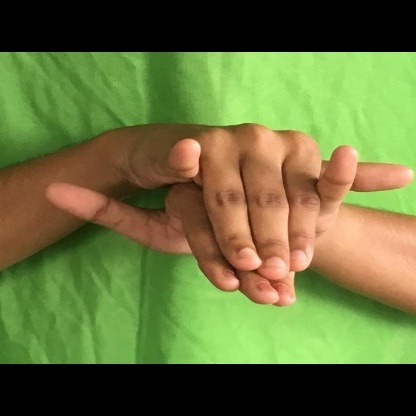
Mudra: Varaha